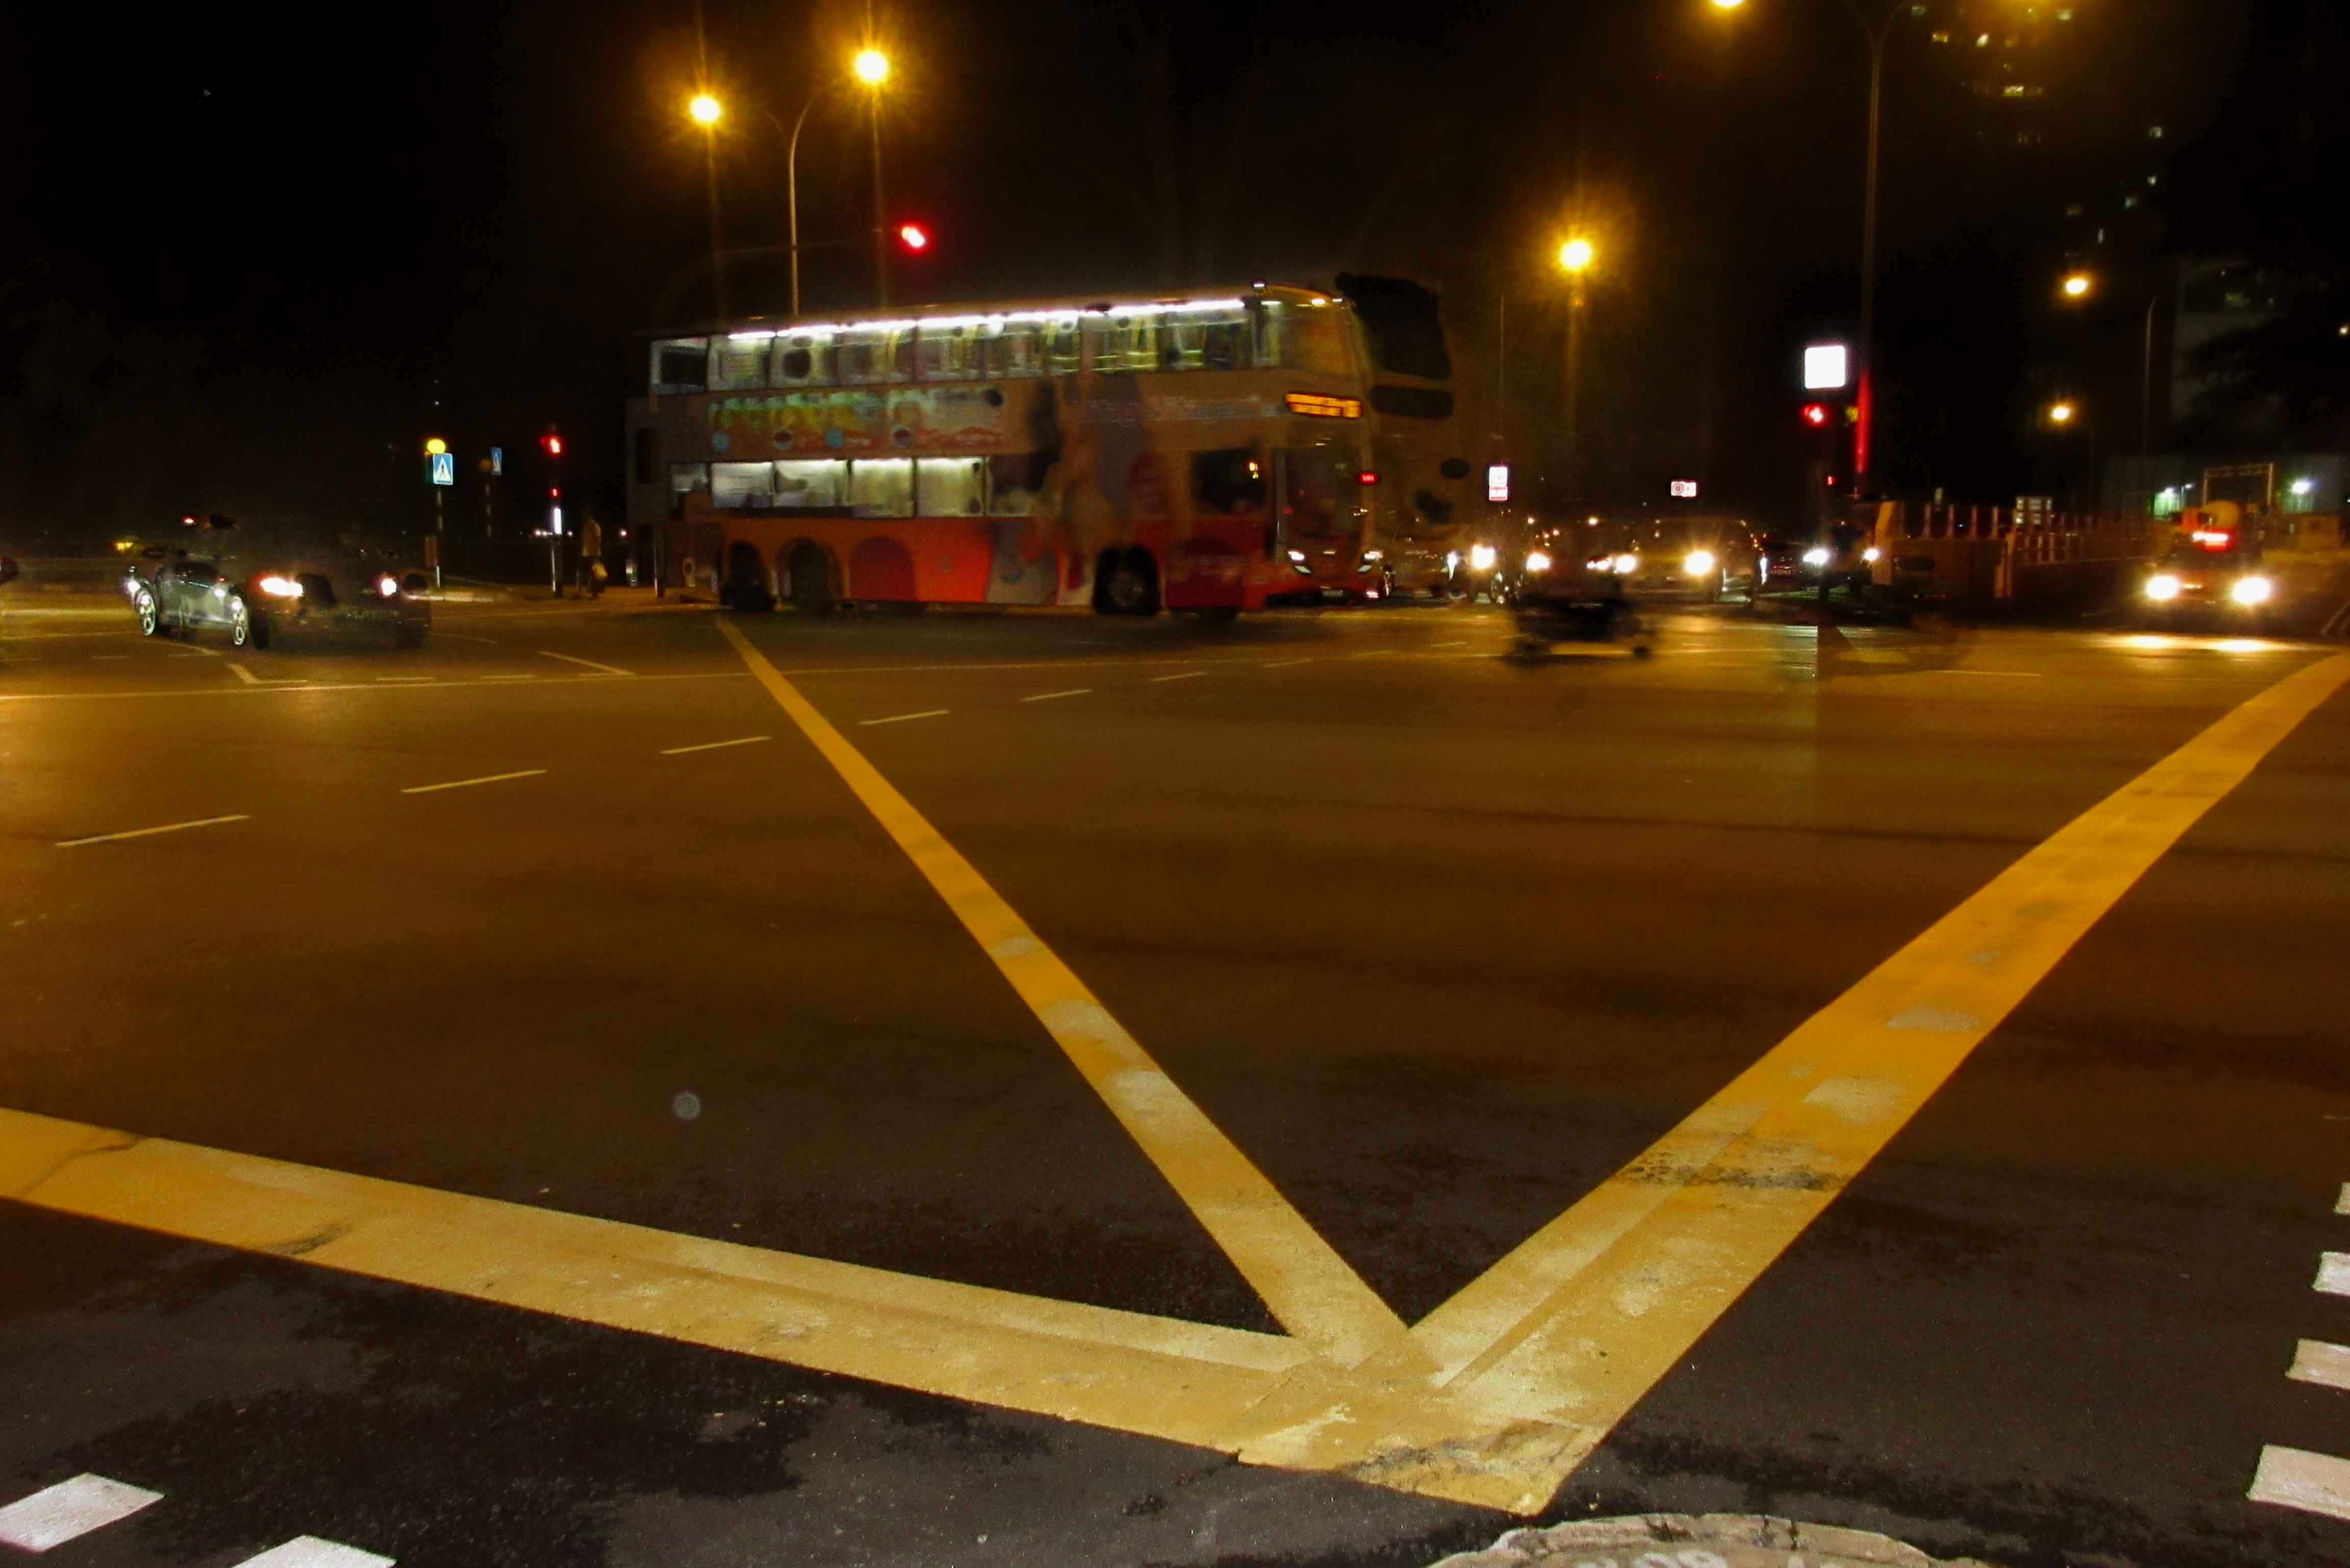
bus, street, road, cross, line, transport, night, singapore, mode of transport, lane, yellow, lighting, vehicle, street light, urban area, infrastructure, thoroughfare, zebra crossing, road surface, car, asphalt, automotive lighting, midnight, intersection, pedestrian crossing, traffic, city